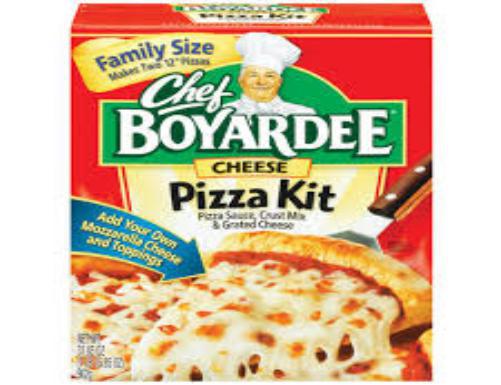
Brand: Chef Boyardee
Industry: Food